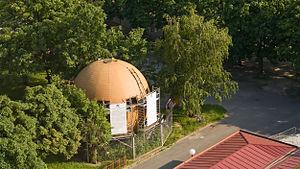
Kugelmugel est une micronation, à la base un terrain du Prater de Vienne où se situe une maison en forme de boule de 8 m de diamètre construite par l'artiste Edwin Lipburger.